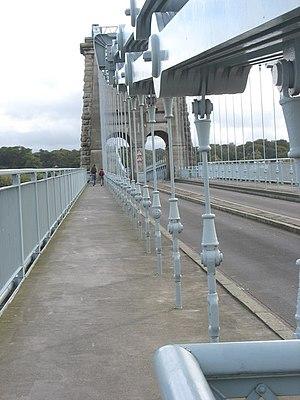
Le pont suspendu de Menai, dû à Thomas Telford, franchit le détroit de Menai, un bras de mer entre l'île d'Anglesey et le comté Gwynedd.